Lake View Cemetery

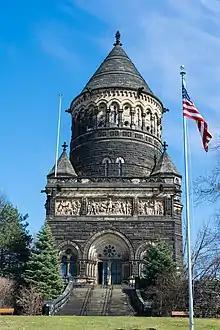
The James A. Garfield Memorial

President James A. Garfield, a resident of nearby Mentor, Ohio, was shot in Washington, D.C., on July 2, 1881. He died on September 19, 1881. Garfield himself had expressed the wish to be buried at Lake View Cemetery, and the cemetery offered a burial site free of charge to his widow, Lucretia Garfield.